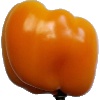
Label: Pepper Yellow 1